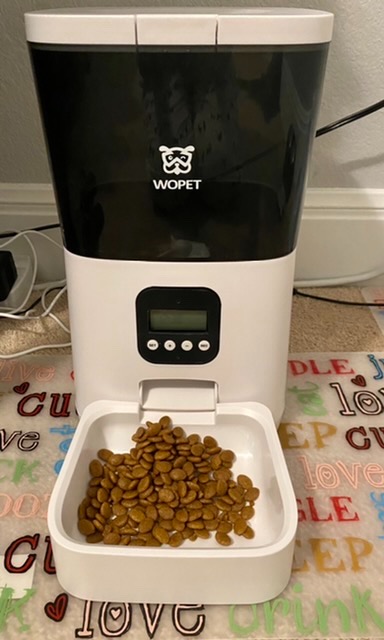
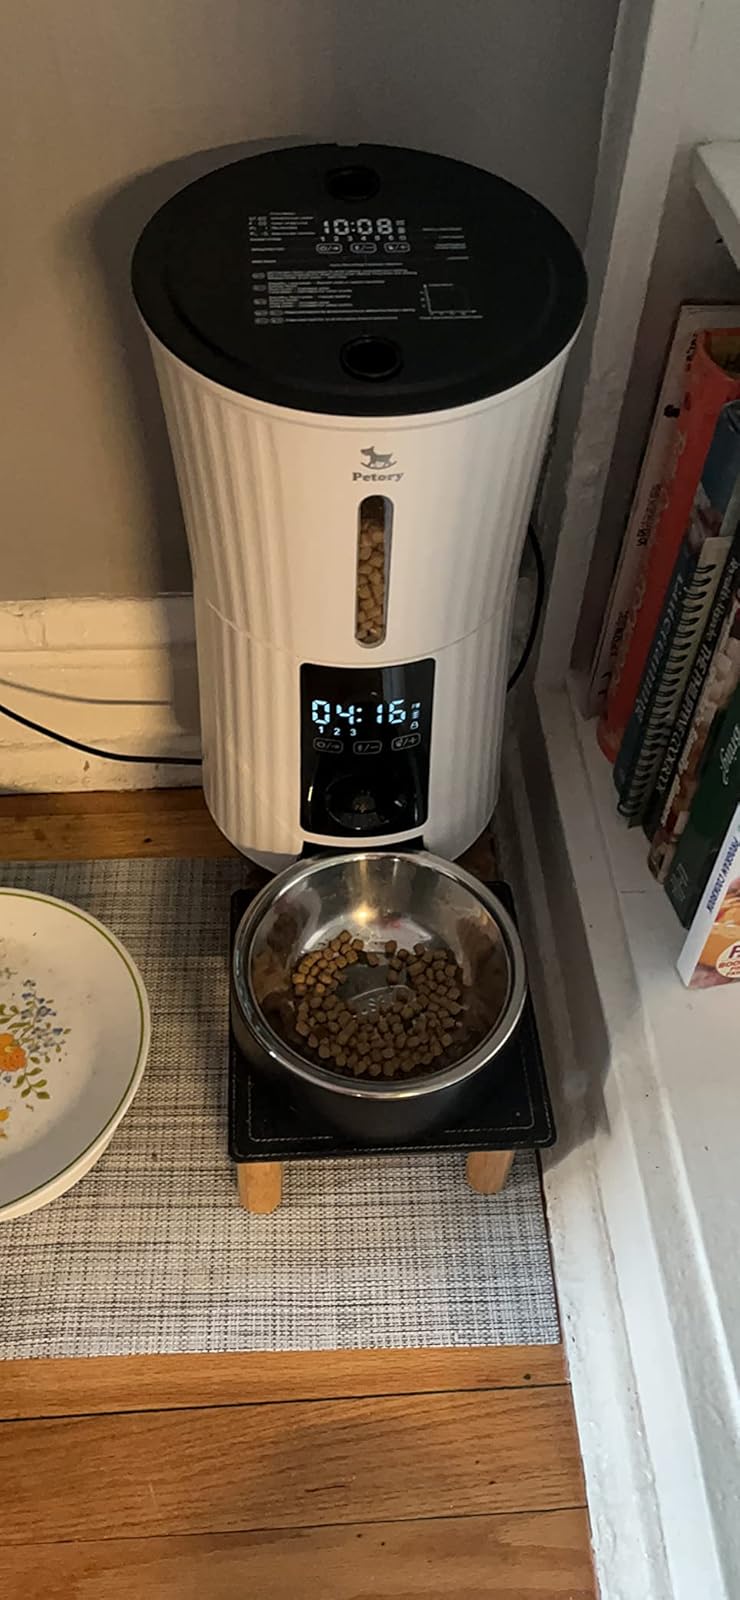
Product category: items_feeder
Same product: no